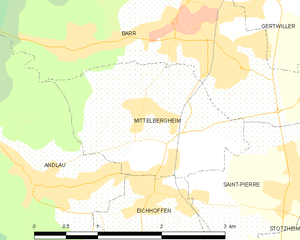
Carte des communes françaises